Serenity (comics)

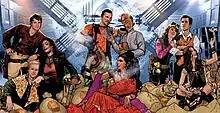
The combined triptych of the three covers for "Serenity: Better Days"

"Better Days" is set between the television series and the film, but before the events of "Those Left Behind", in order to have all the core characters aboard the "Serenity", and to better capture the "heart and status quo—in as much as there even is one—of the [television] series." The comic sees the crew of "Serenity" pulling off a successful job, which results in unexpected wealth and complications.